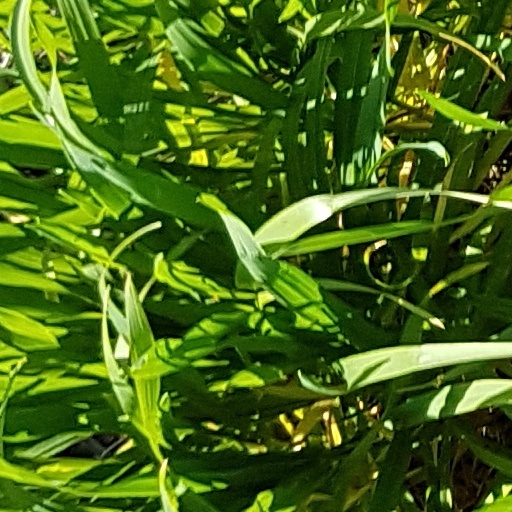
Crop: wheat